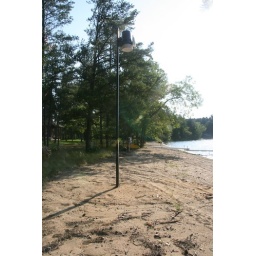
View looking EastSensor is 10' above ground.Sensor mounting pole is approx 30' from tall pine trees.